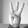
ASL letter: W